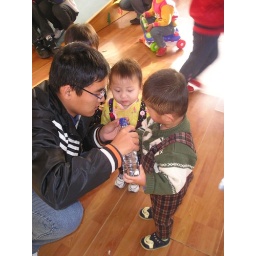
The little girl in yellow will be going to her new home in New York this Tuesday!